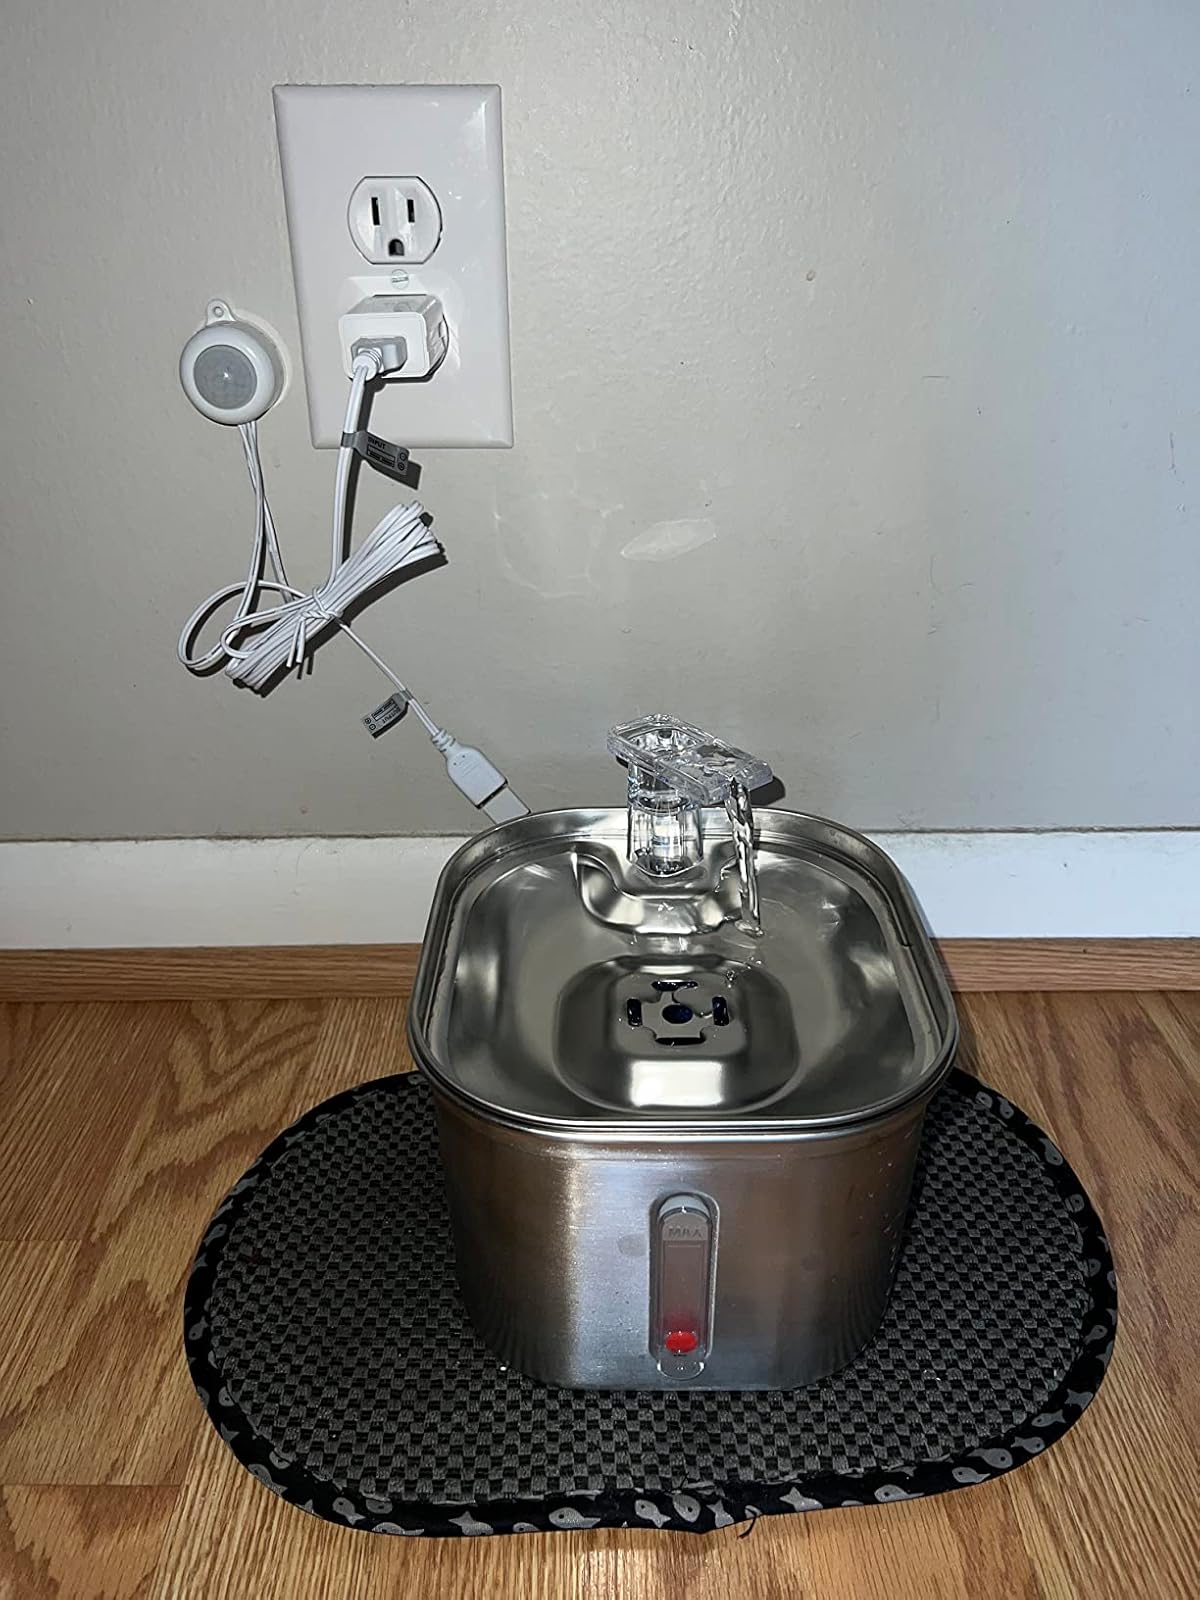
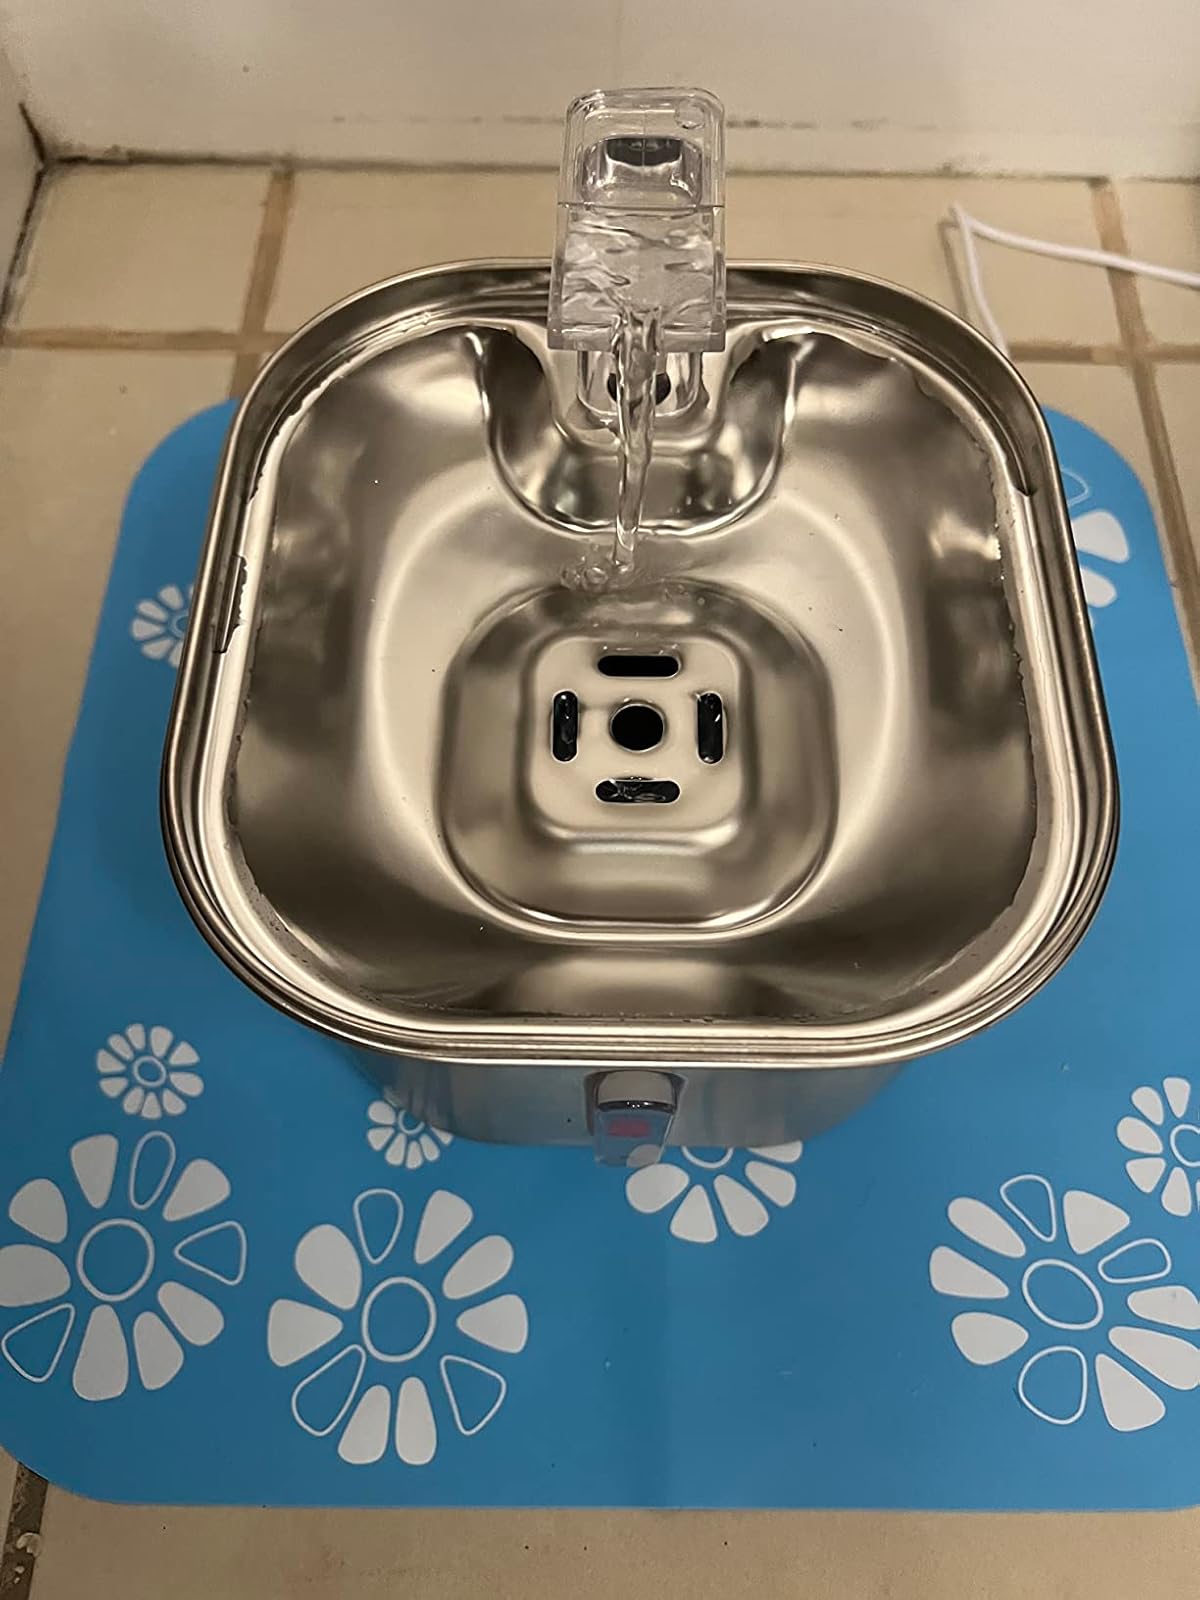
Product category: items_bowl
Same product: yes